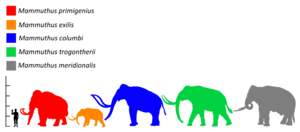
Le Mammouth laineux est une espèce éteinte de la famille des éléphantidés qui a vécu durant le Pléistocène et, pour ses derniers représentants, au cours de l'Holocène il y a seulement 4 000 ans. Le genre Mammuthus était apparu avec Mammuthus subplanifrons au début du Pliocène.